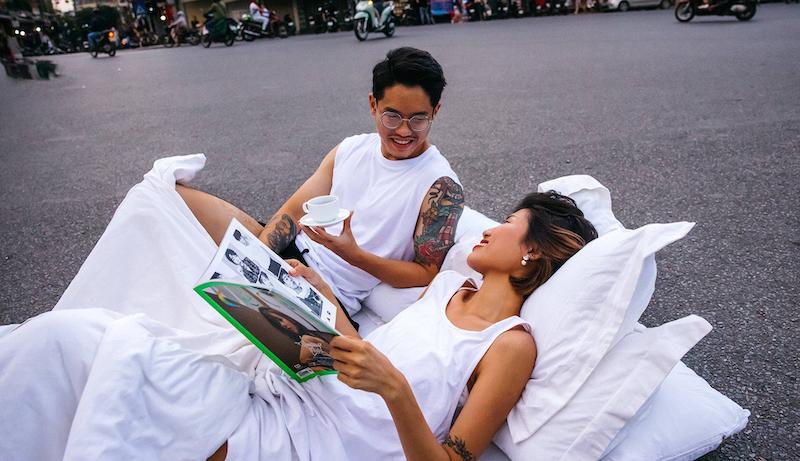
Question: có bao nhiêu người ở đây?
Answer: có hai người trong ở đây